Kochergasse

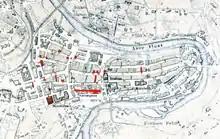
Old City of Bern with Kochergasse highlighted

The Kochergasse is one of the streets in the Old City of Bern, the medieval city center of Bern, Switzerland. It is part of the Innere Neustadt which was built during the expansion of 1255 to 1260. It runs in front of the "Bundeshaus East" and it is part of the UNESCO Cultural World Heritage Site that encompasses the Old City.